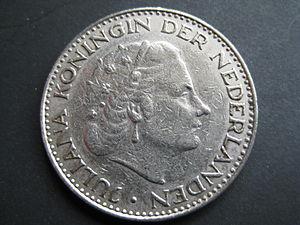
Le florin néerlandais est une ancienne unité monétaire néerlandaise, utilisée du XVIIᵉ siècle à 2002, date de son remplacement par l'euro.